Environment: real
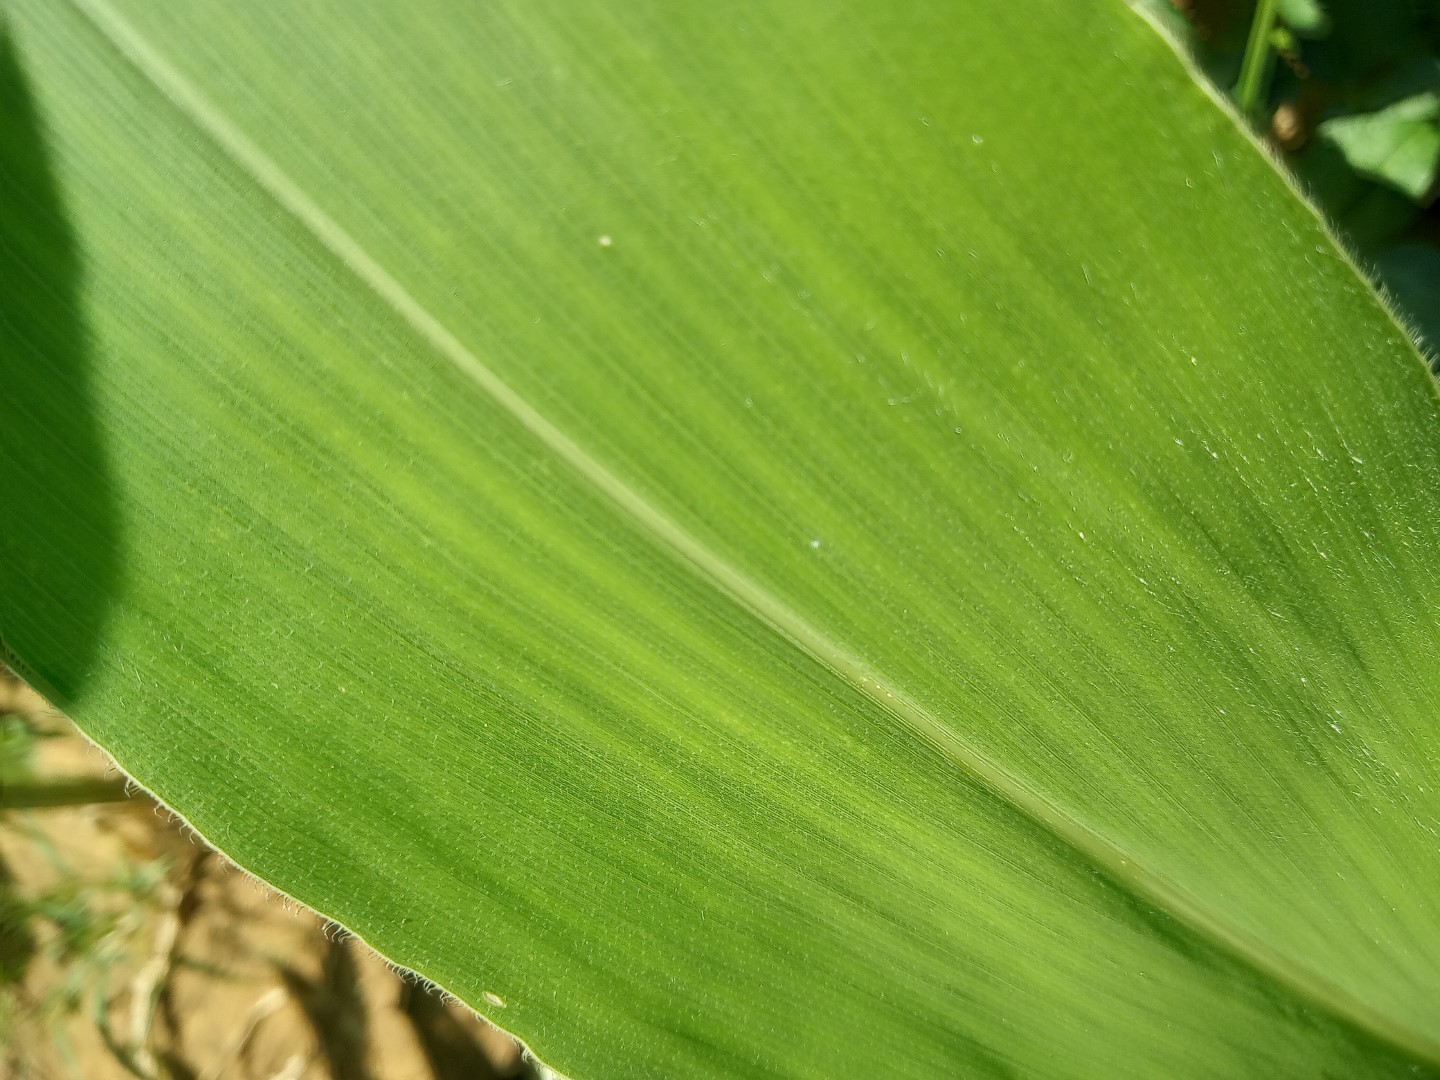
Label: healthy